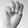
ASL letter: M